Ursula Noctor

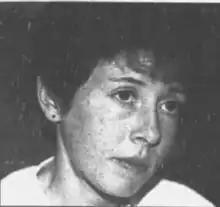
Noctor in 1992

Ursula Noctor (21 January 1965 – 4 April 1993) was an Irish long-distance runner, who was Irish national champion in the half marathon in 1992. She finished fourth at the 1991 and 1992 Chicago Marathons.